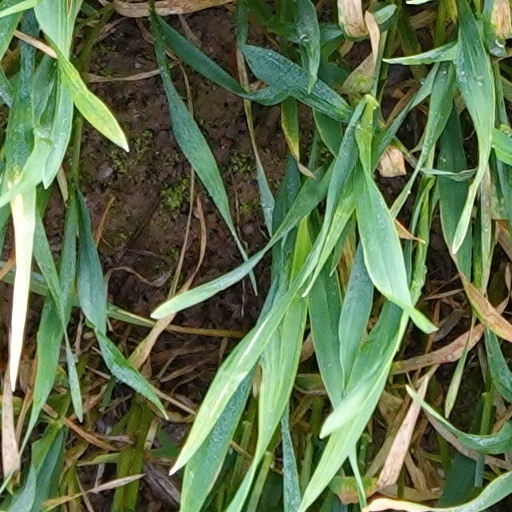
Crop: wheat